Aaron Titlow

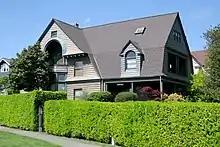
Former Titlow's residence, 2020

In 1911, Titlow built the Hesperides Hotel which was designed by famous Tacoma architect Frederick Heath in the Swiss chalet style. The 3.5-story wood-frame building cost $50,000 ($1.4 million in 2020 dollars) and had 30 guest rooms. It was built on waterfront property that Titlow acquired in 1903, and is currently known as Titlow Park. This property was an important cornerstone of Titlow's real estate holdings, as it was the terminal end of the ferry service, connecting Tacoma with Gig Harbor and Fox Island—the sites of Titlow's other major real estate investments. In 1909, Titlow fought railroad magnate James J. Hill and Northern Pacific Railroad in court to protect the waterfront access and ferry operation.